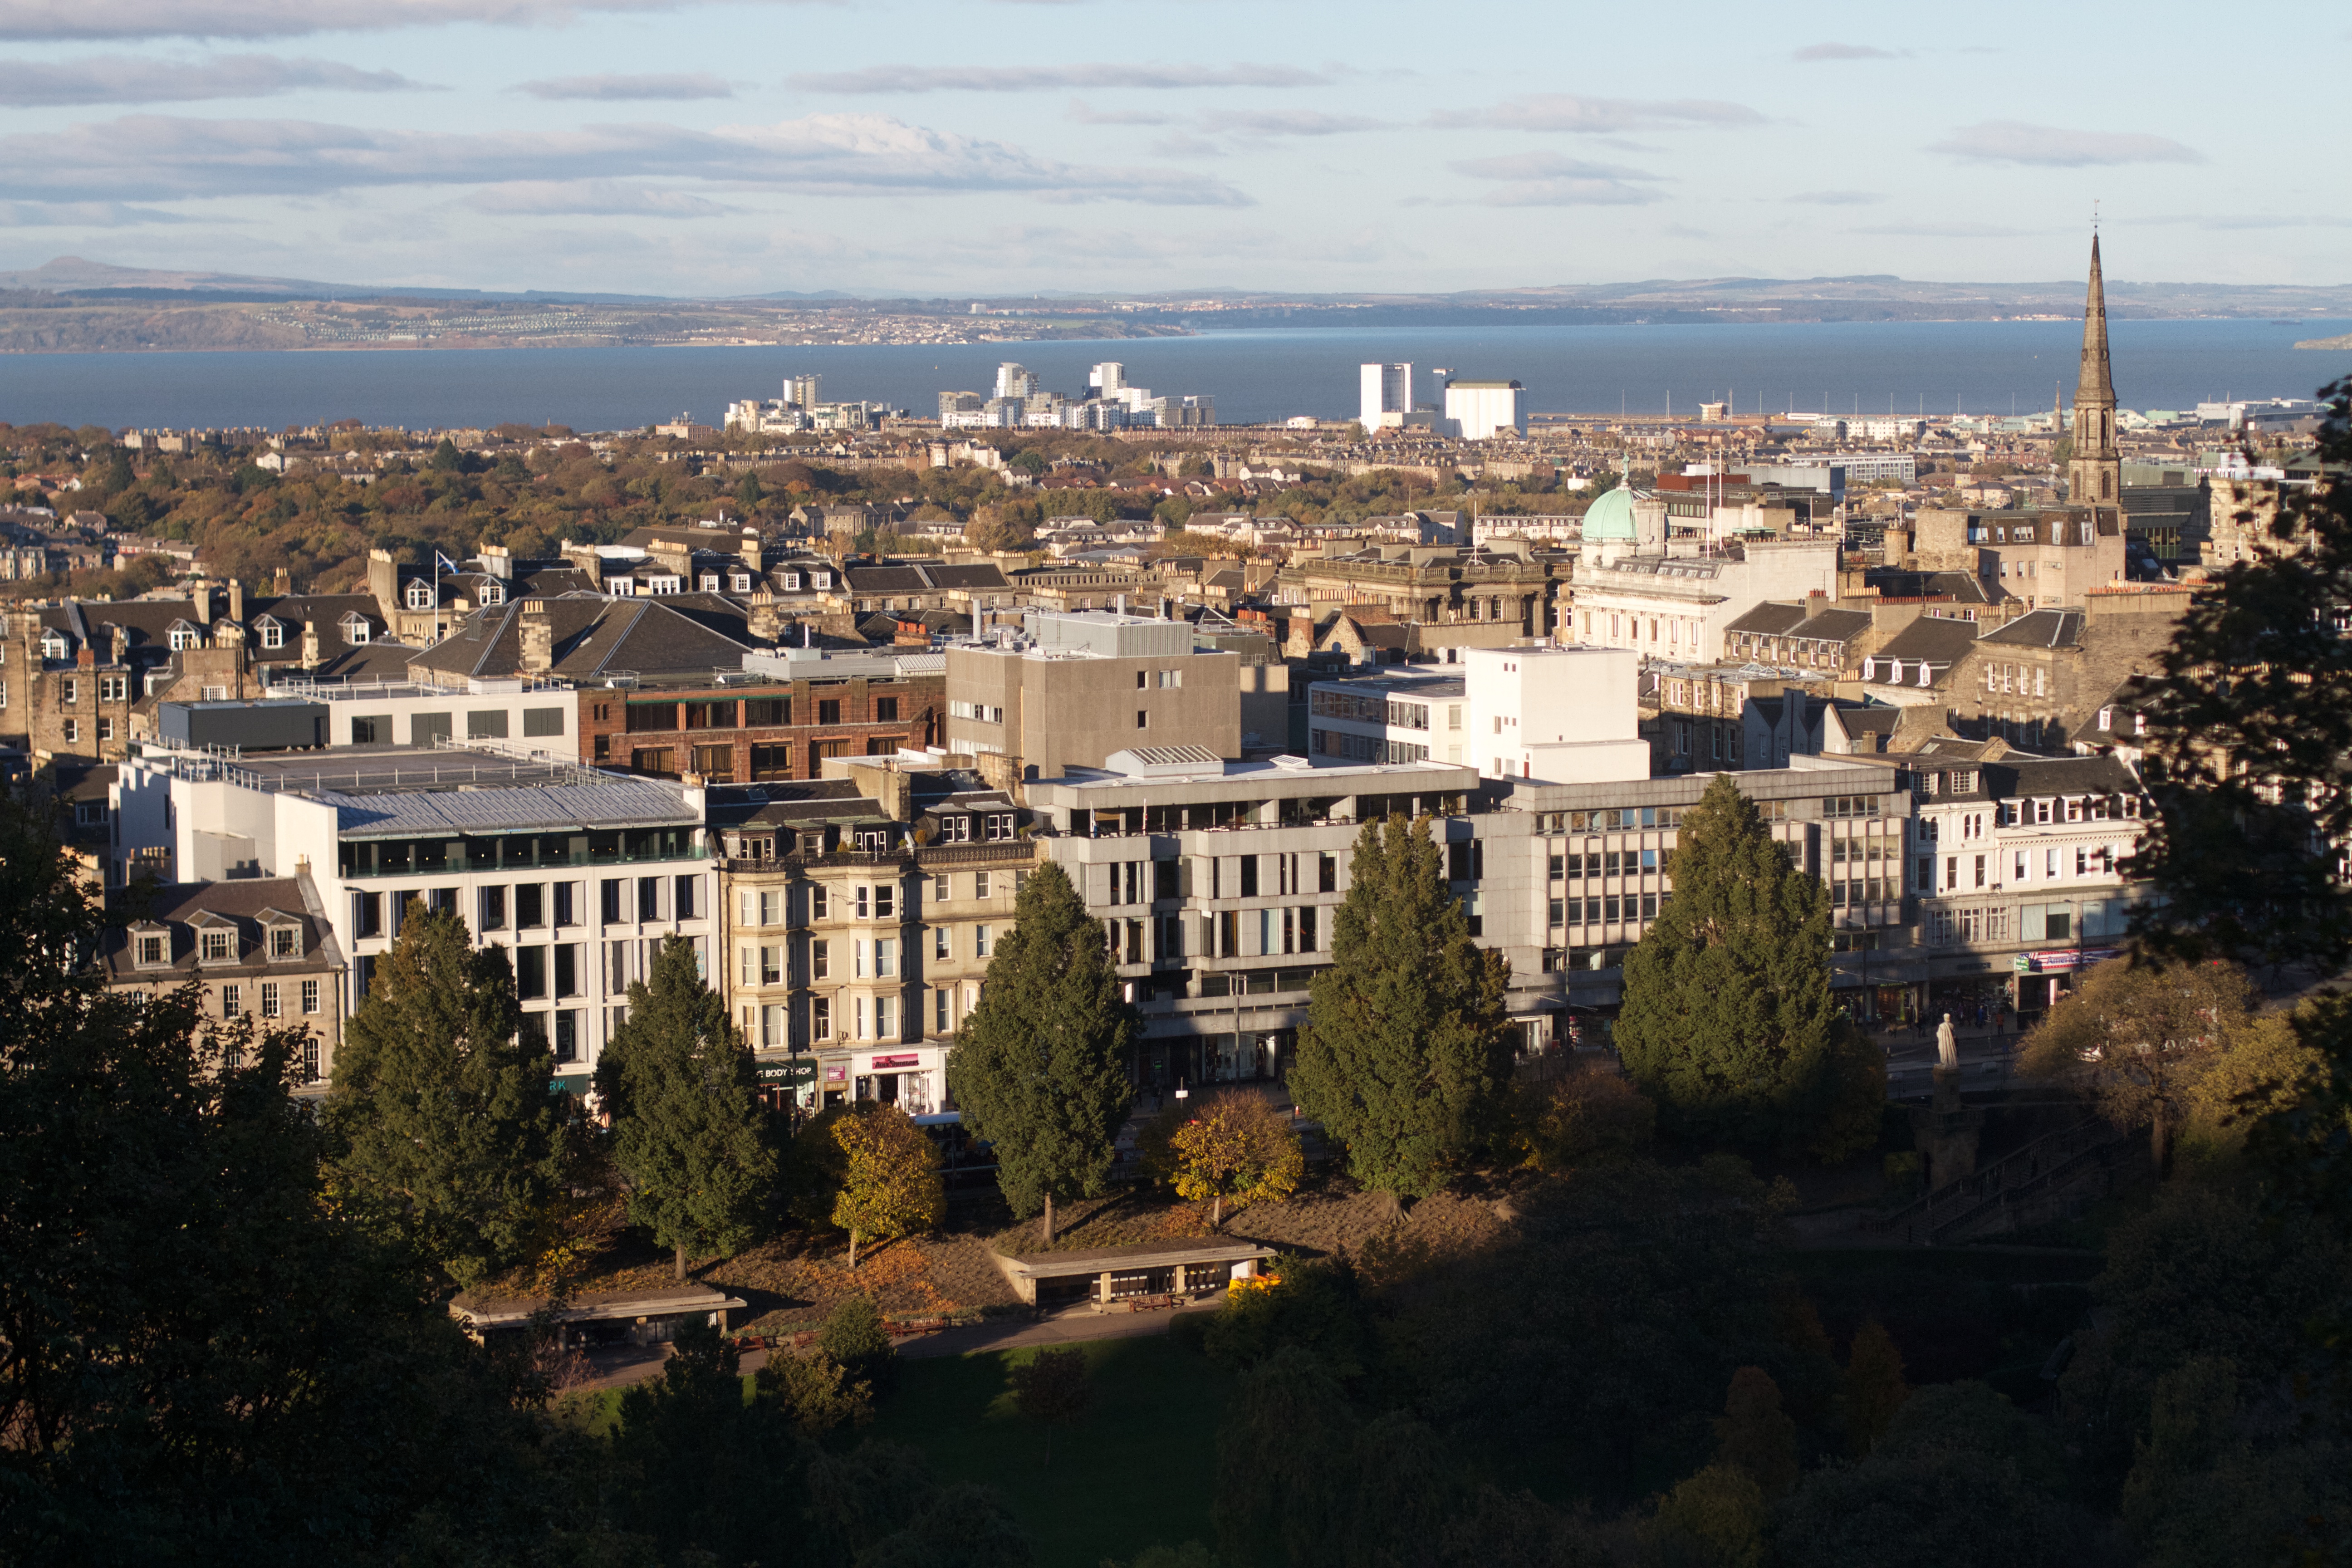
skyline, town, city, cityscape, panorama, downtown, landmark, tourism, cool image, aerial photography, urban area, human settlement